Saint John Eye Hospital Group

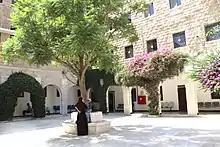
St John of Jerusalem Eye Hospital Group's Jerusalem Hospital at Sheik Jarrah

Following the 1949 Armistice Agreements between Israel and Jordan, the valley just below the hospital building and Mount Zion, which had been on the front line at the time of the armistice, were designated as no-man's land. The hospital could not operate at this location anymore. Additionally, what had now become Jordan-ruled East Jerusalem was cut off from the building.